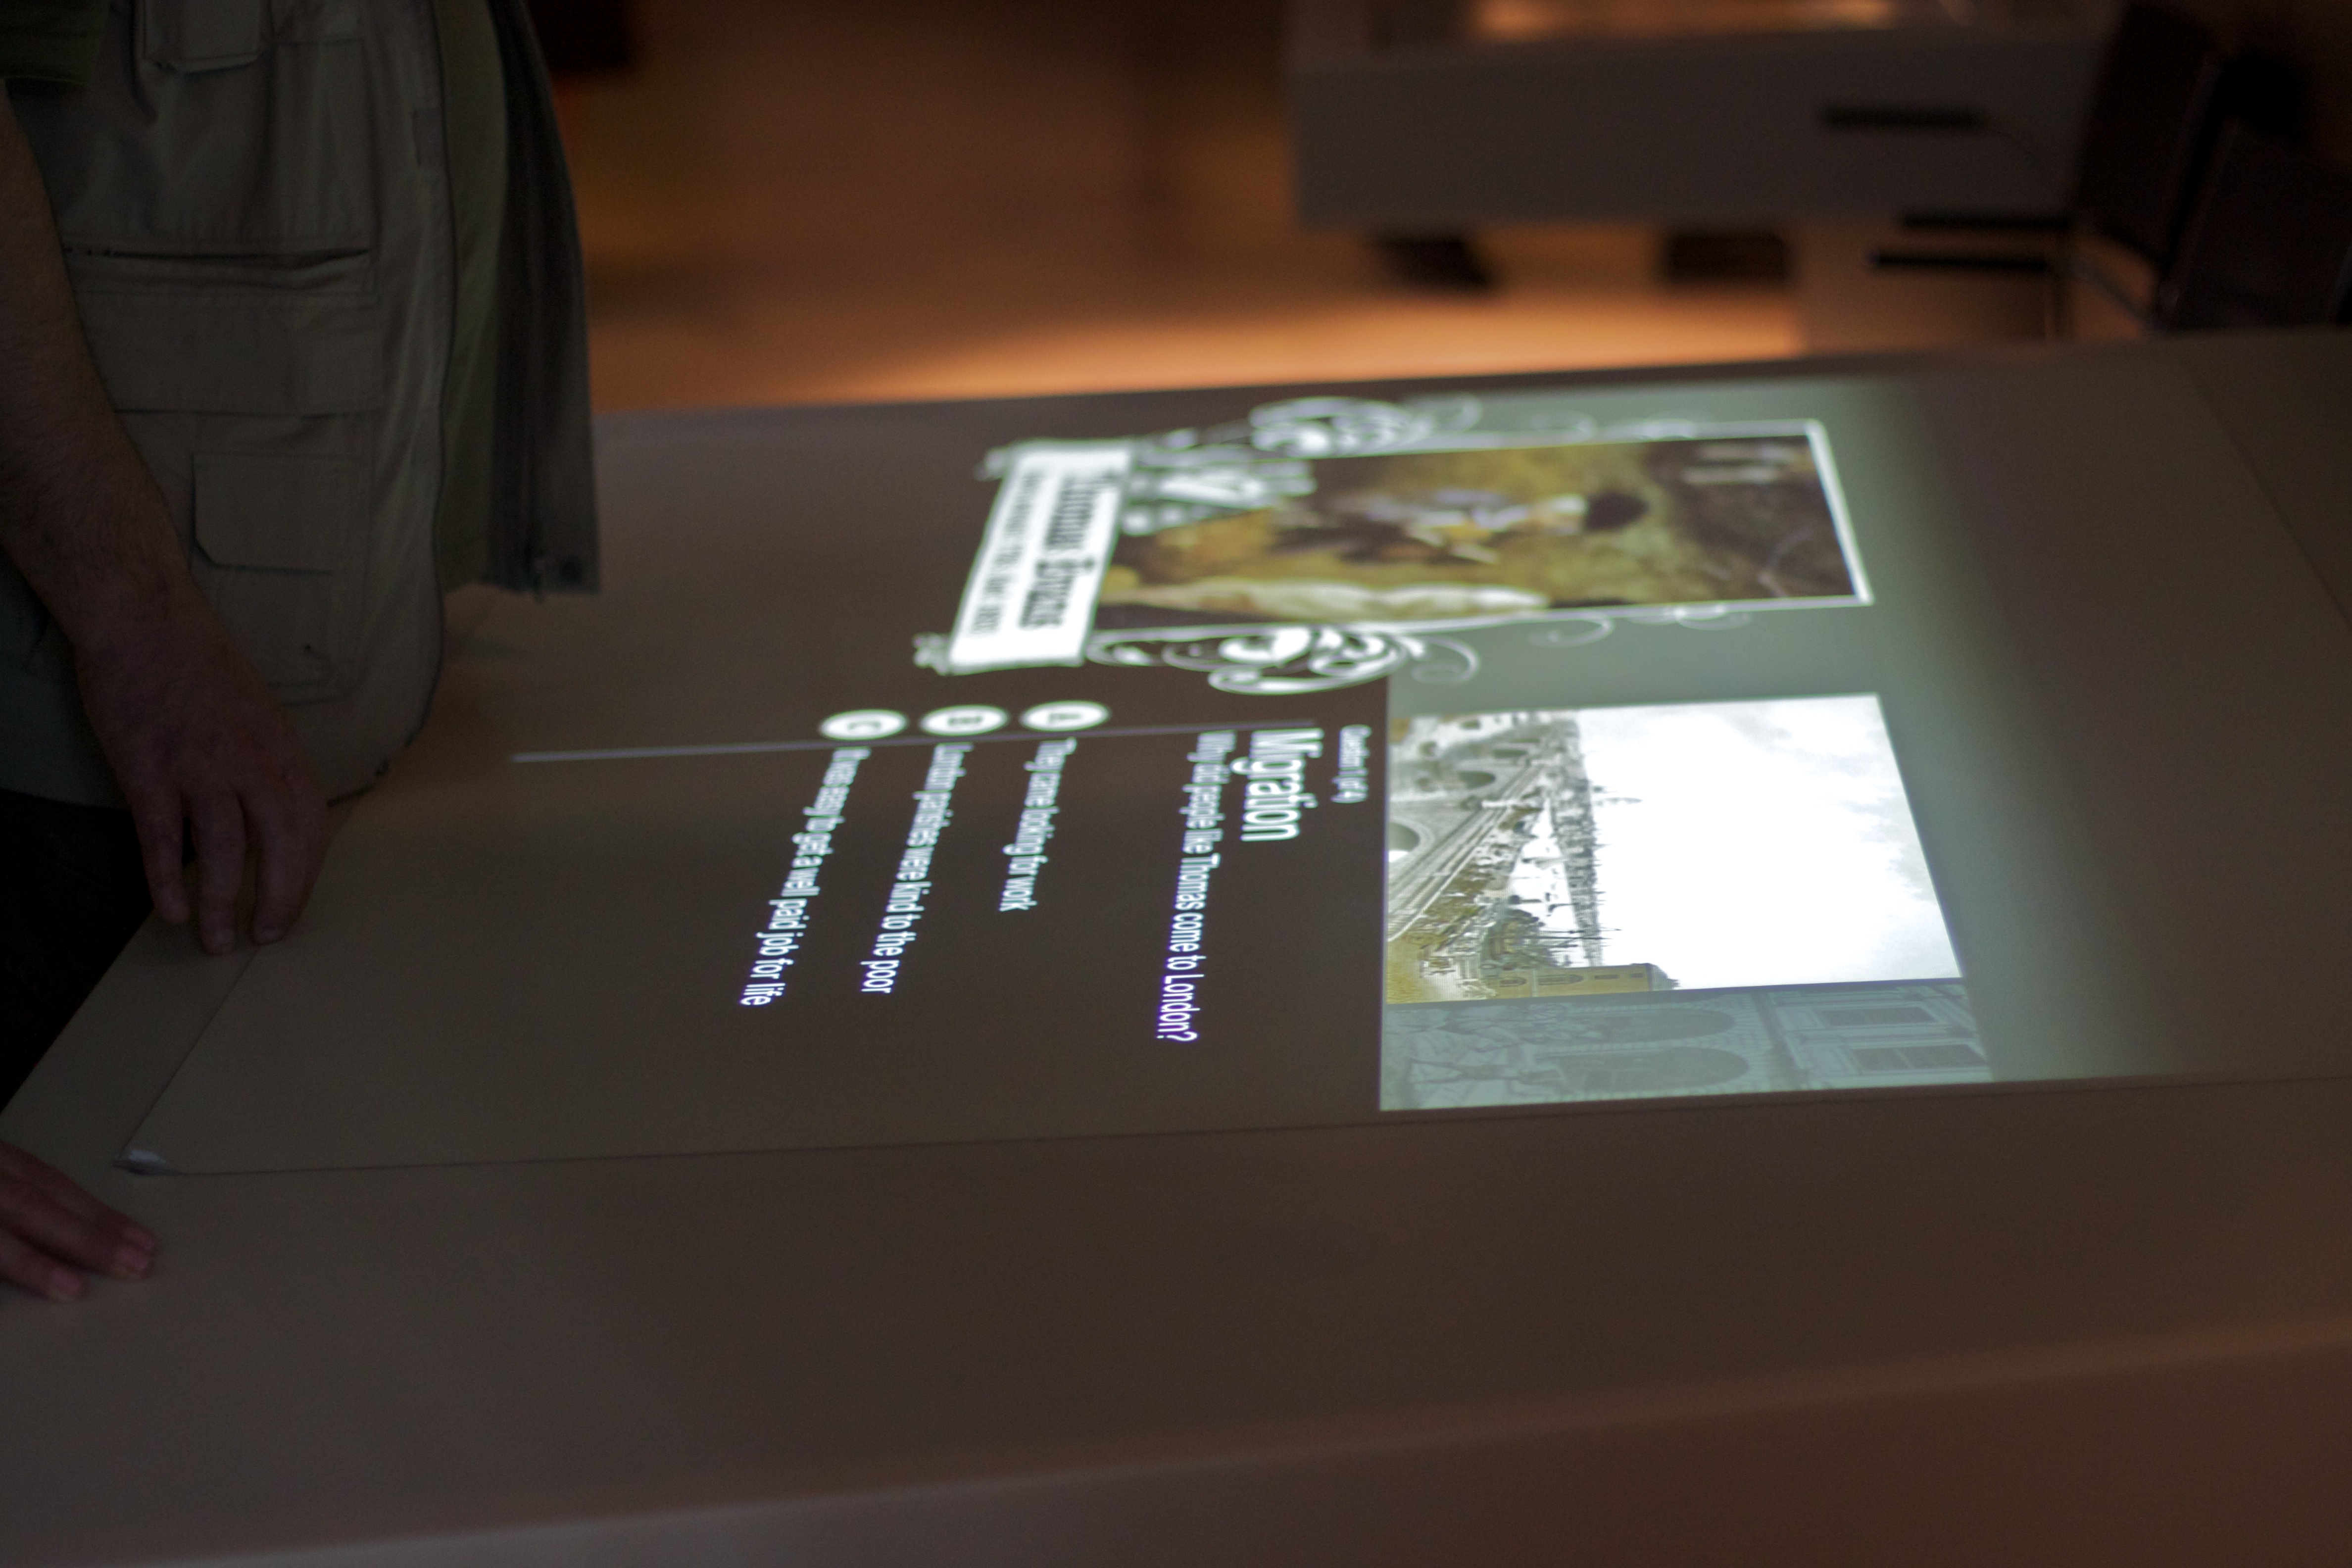
art, design, image, screenshot